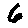
Label: 6